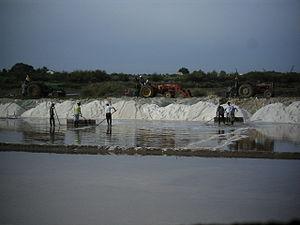
Tavira est une ville portugaise du district de Faro, région et sous-région de l'Algarve, sa population est de 26 167 habitants.